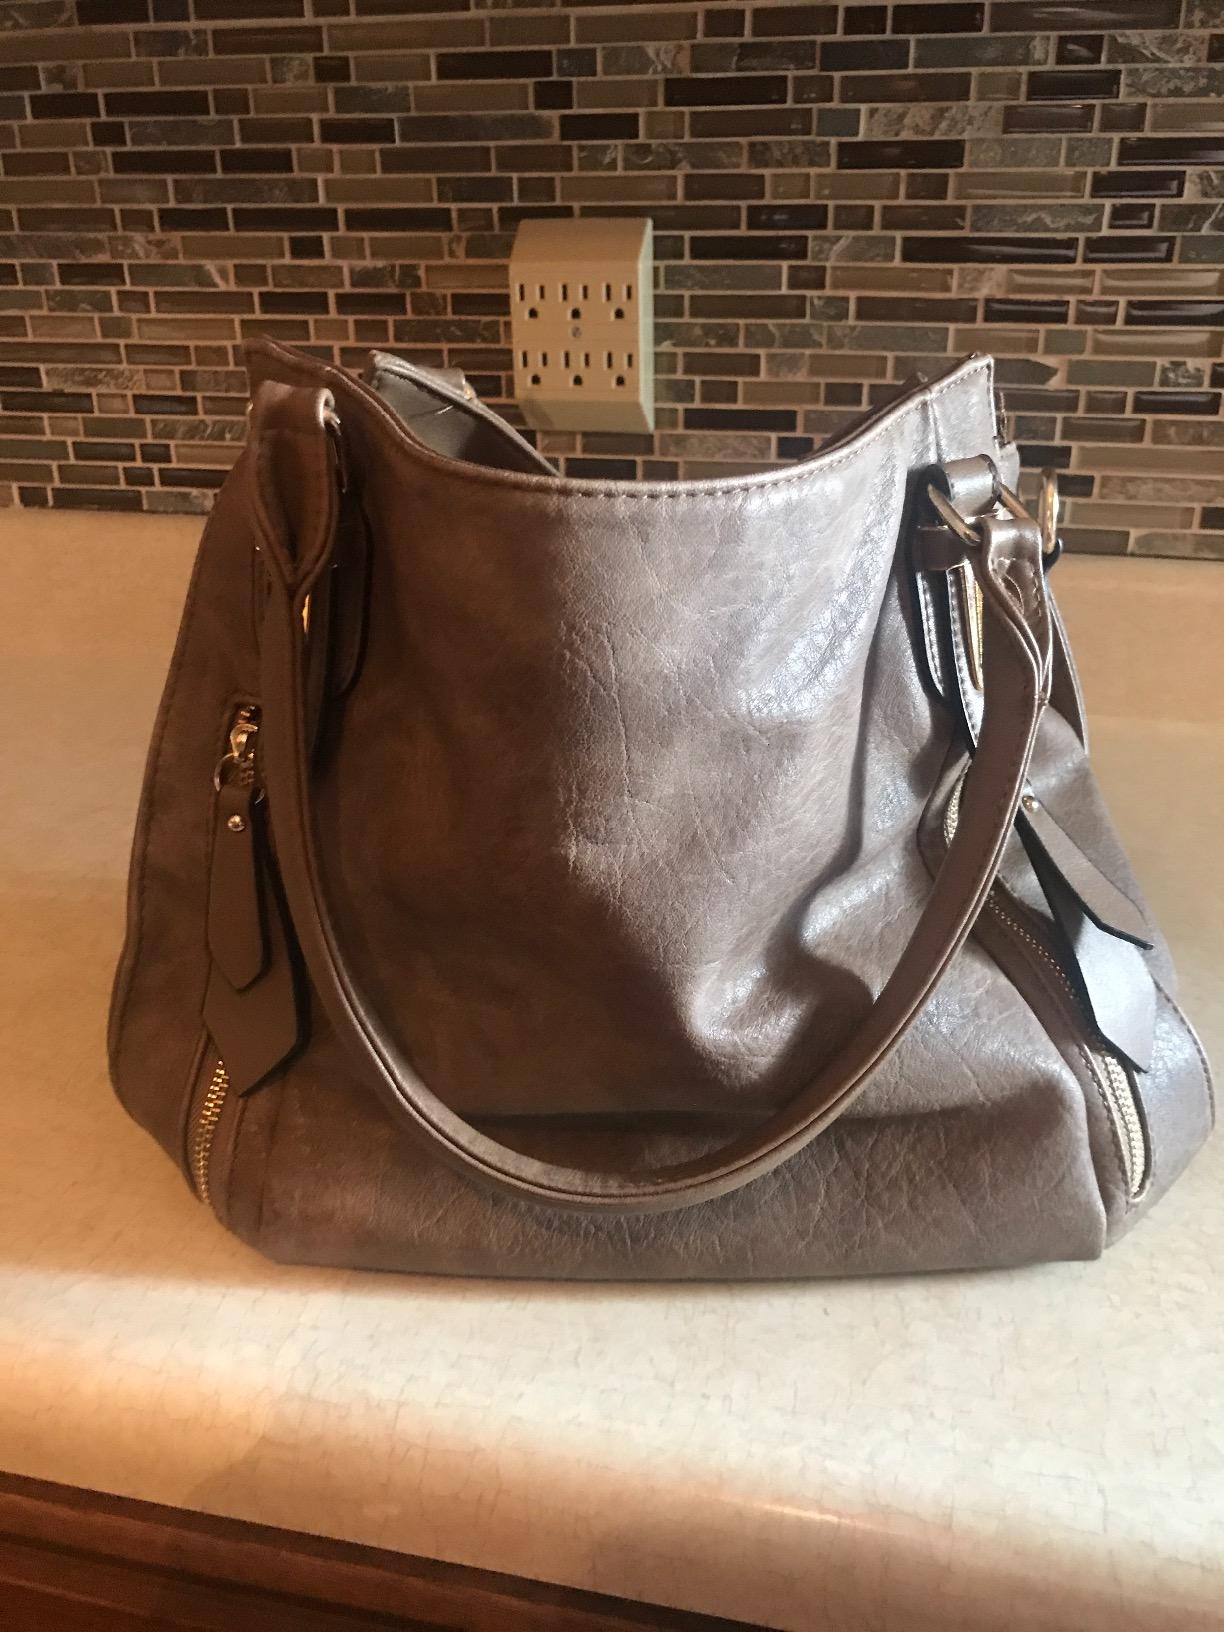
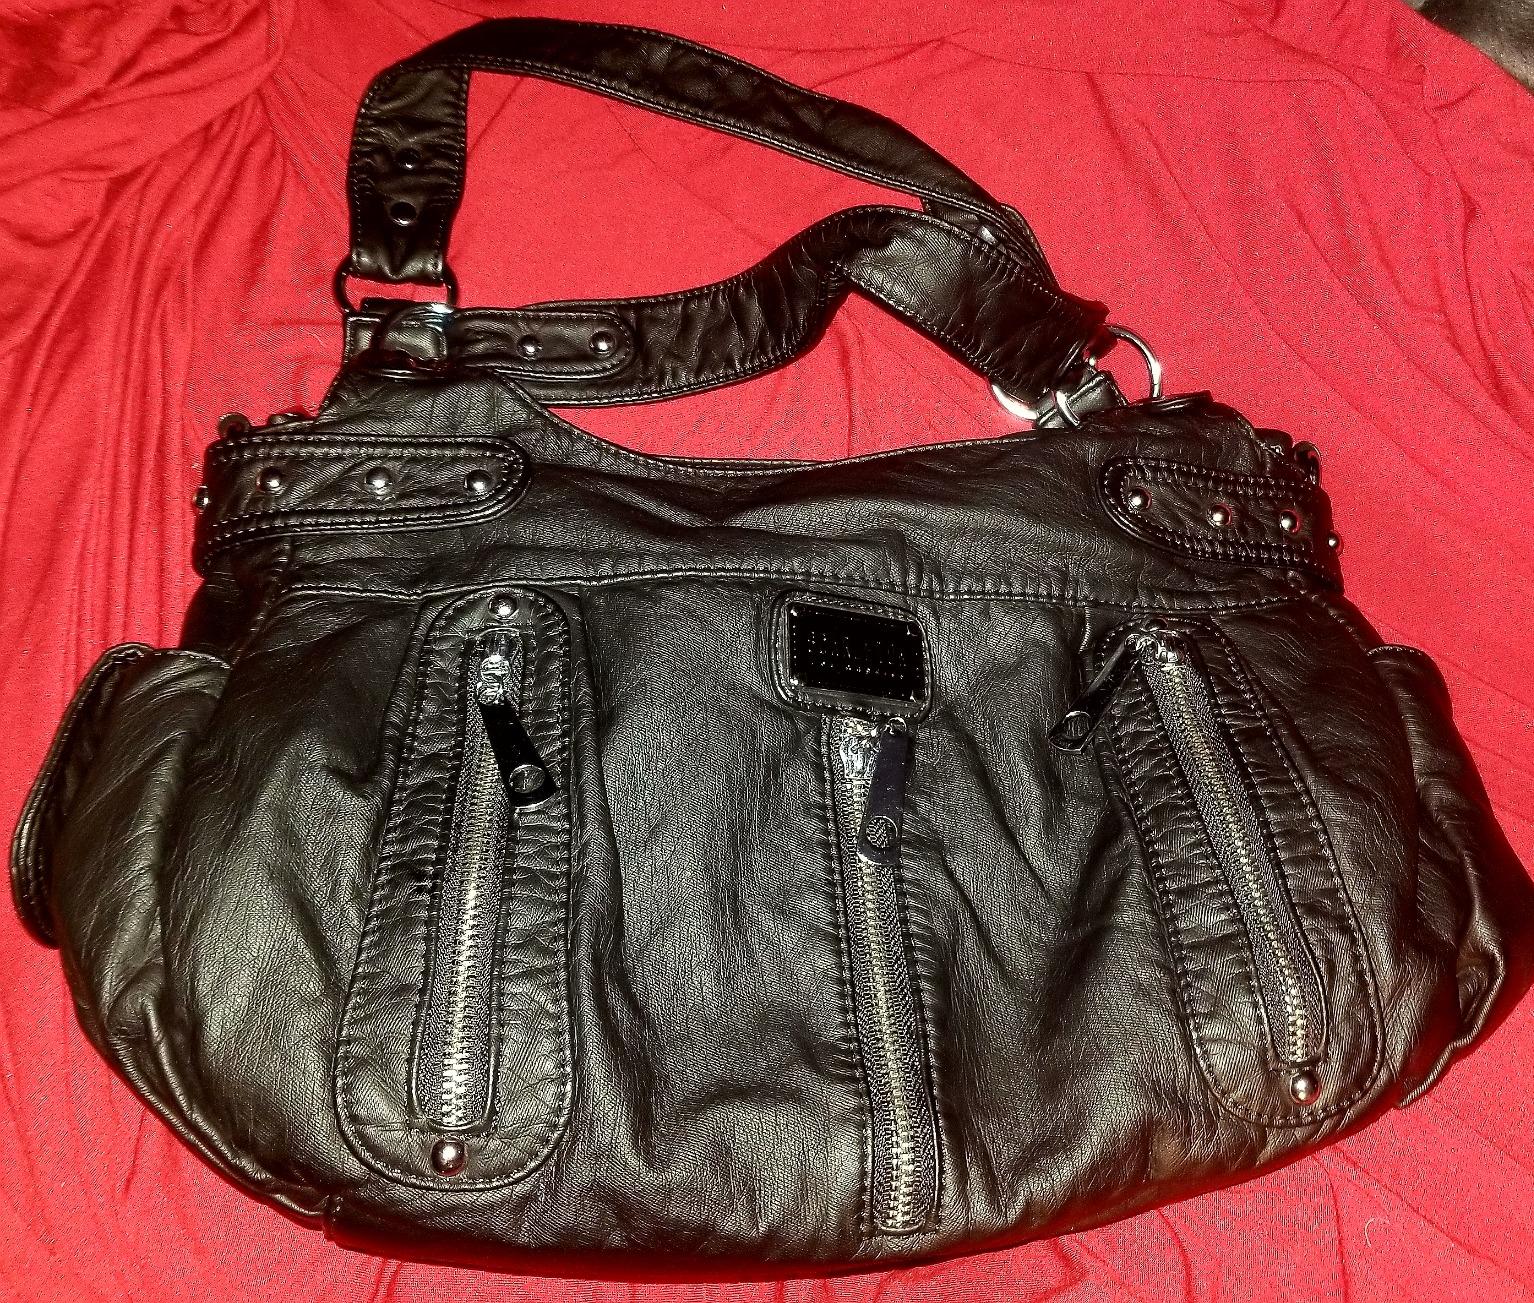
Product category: accessories_handbag
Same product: no